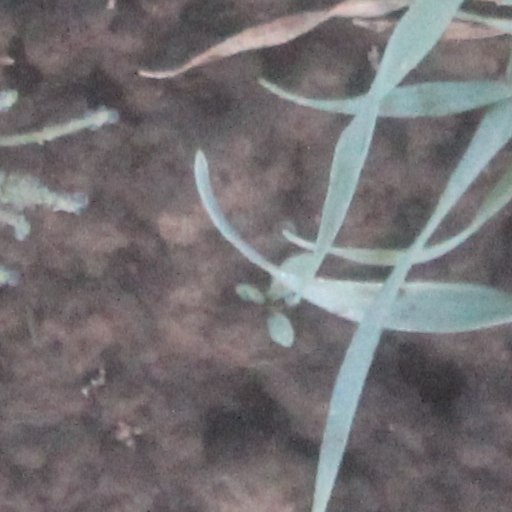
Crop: wheat